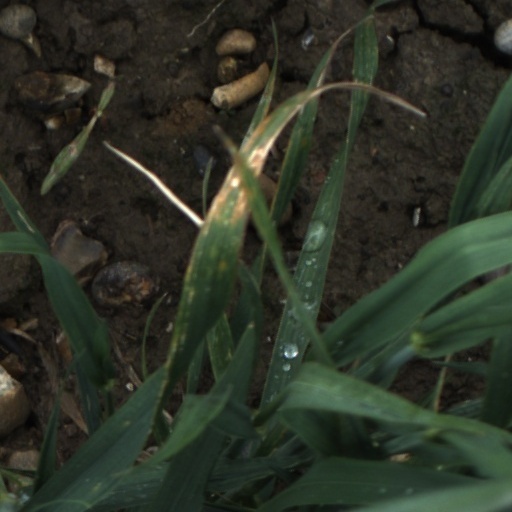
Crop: wheat